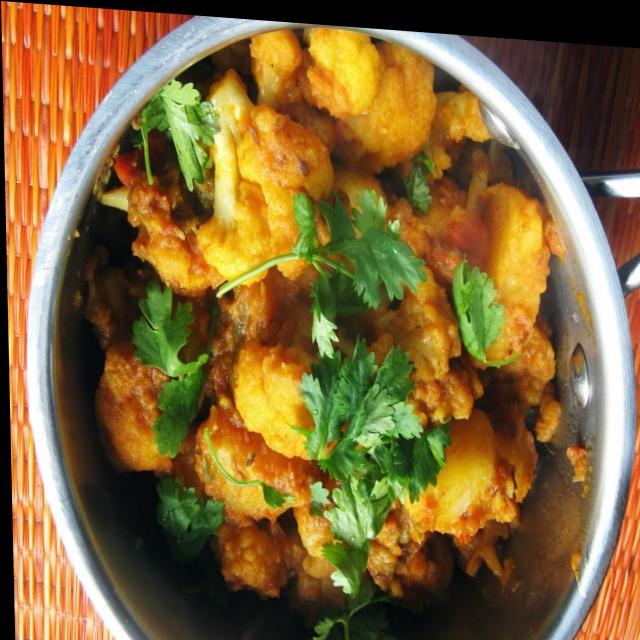
Dish: aloo_gobi